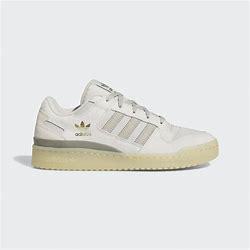
Brand: adidas
Model: originals Adidas Originals Forum